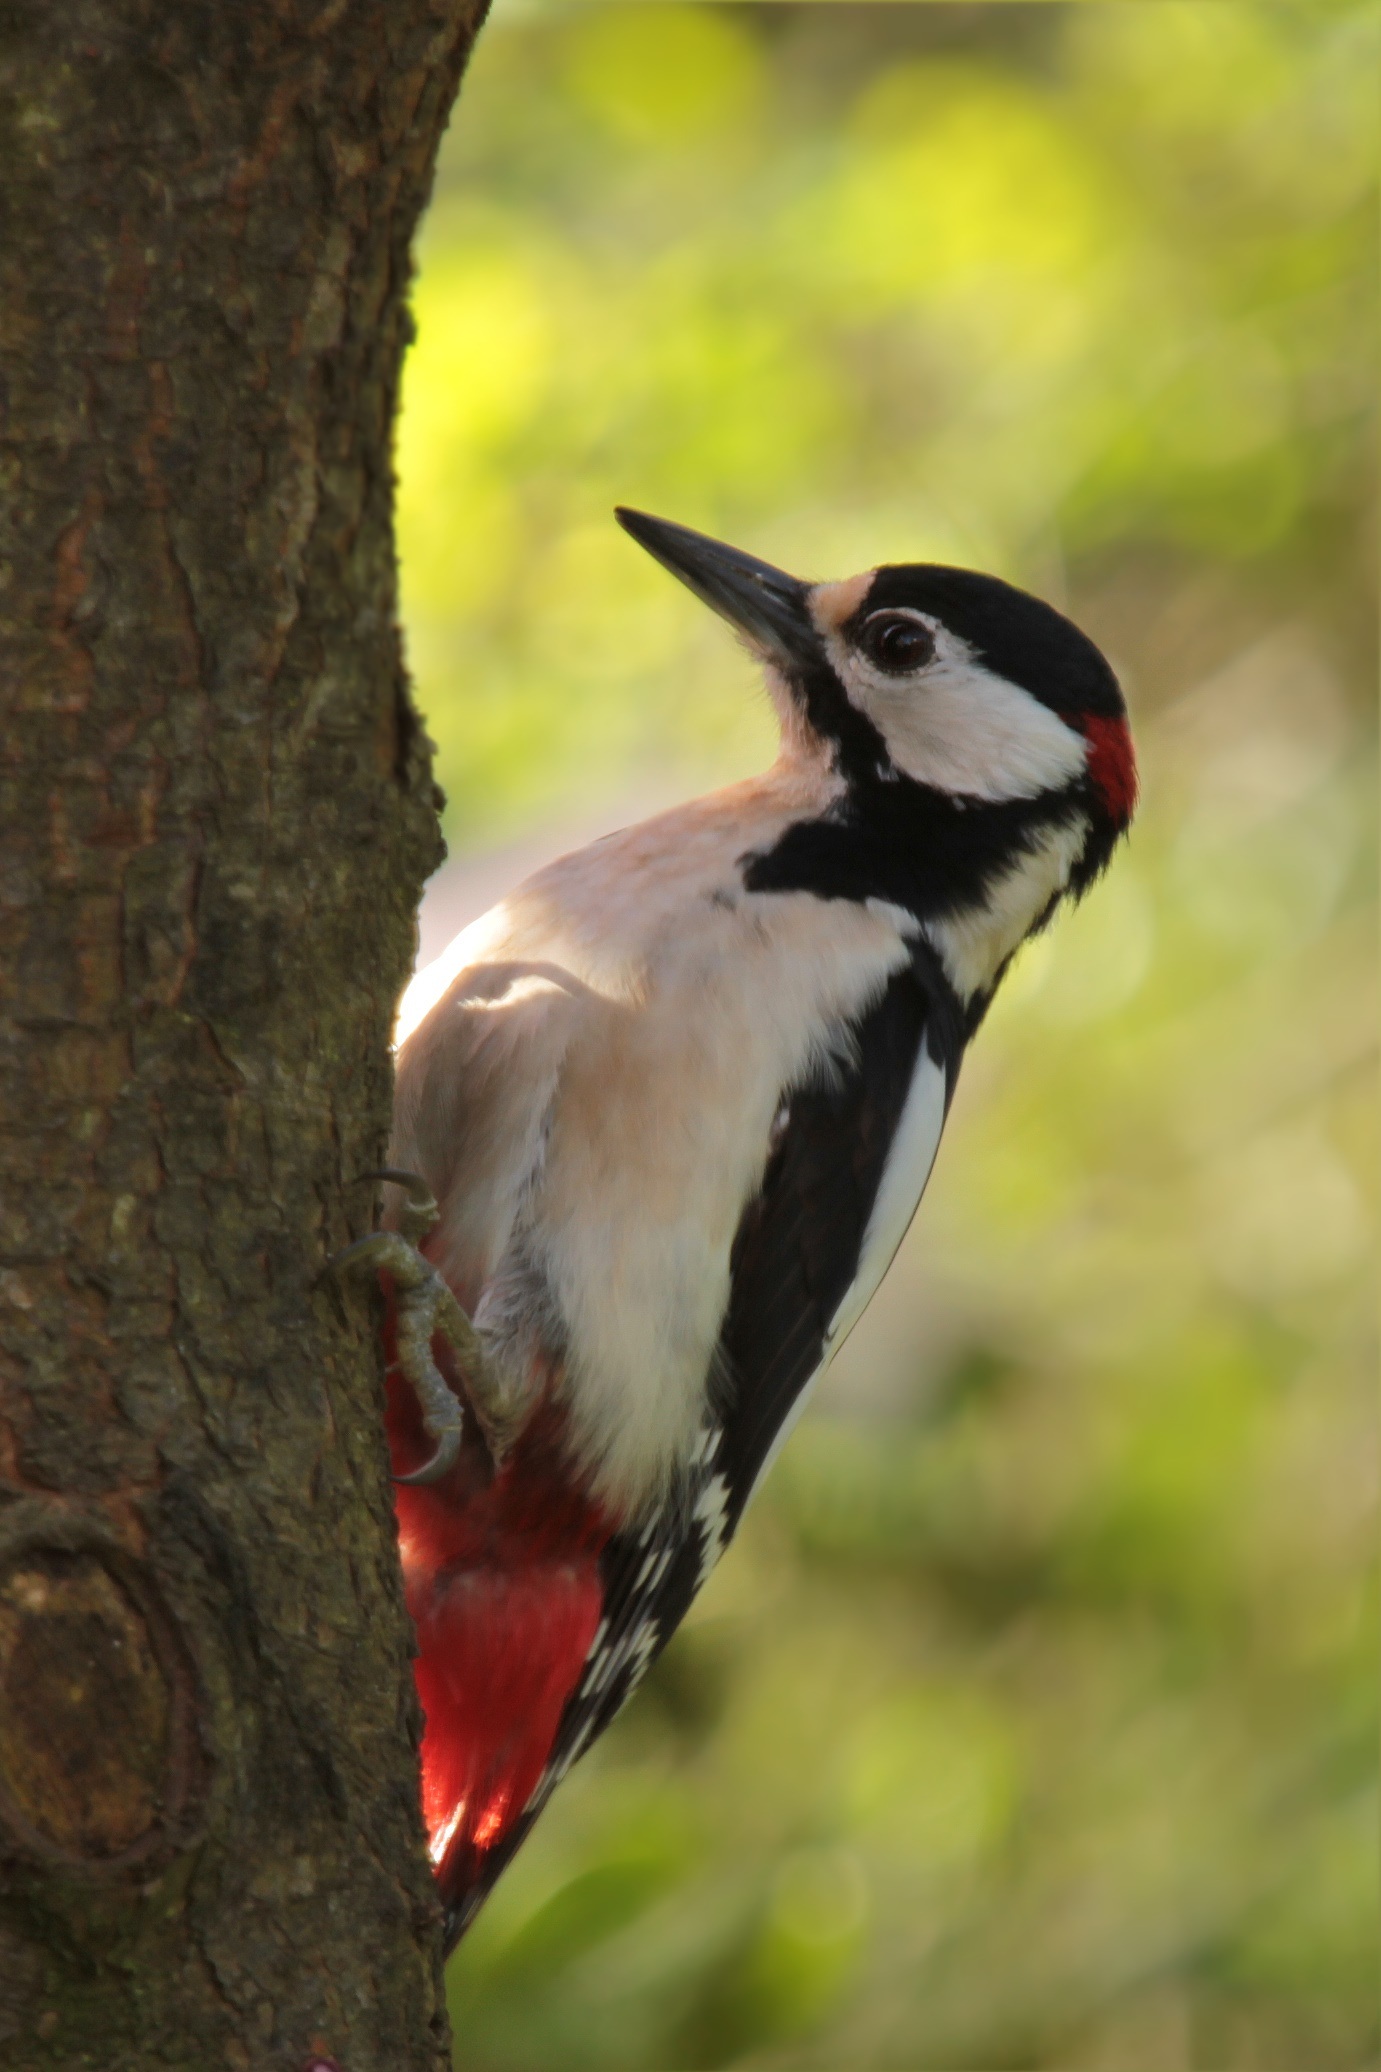
nature, bird, wildlife, log, beak, garden, fauna, vertebrate, woodpecker, great spotted woodpecker, foraging, coraciiformes, perching bird, piciformes